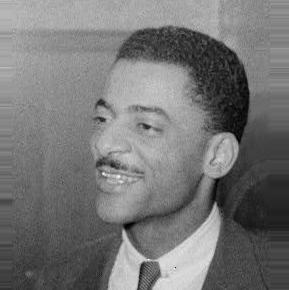
Age: 27